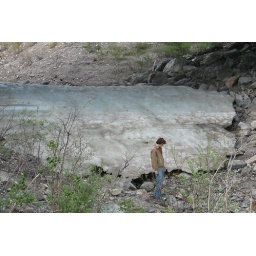
ake explores snow patch under highway bridge